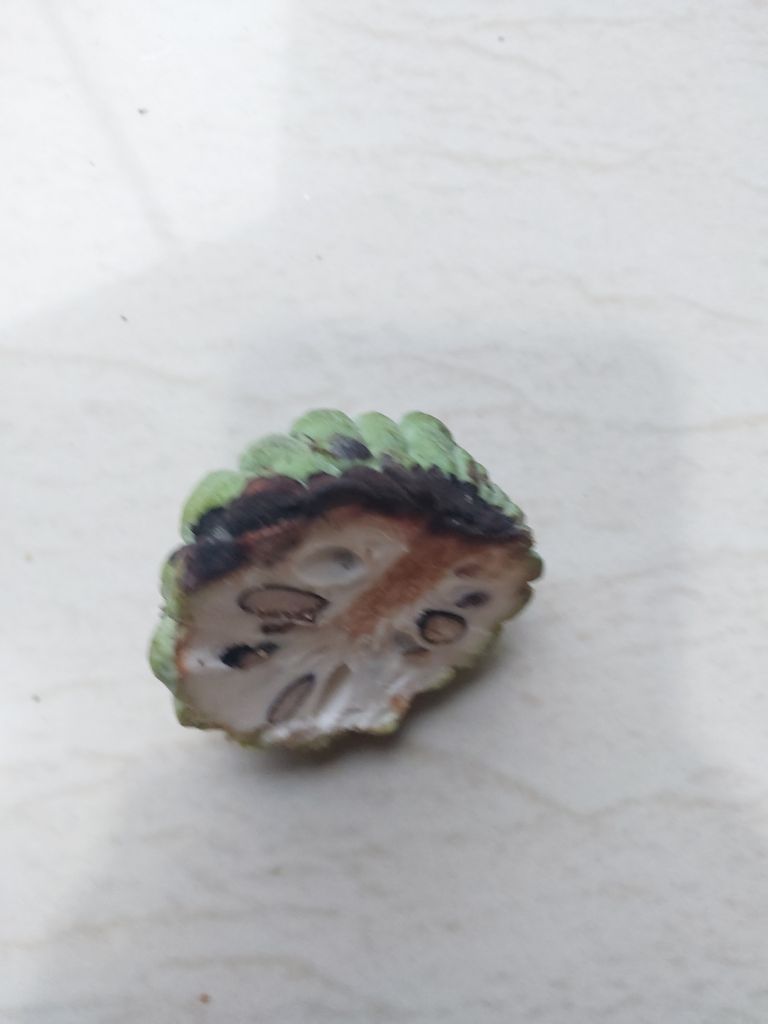
Disease label: Diplodia Rot